Sidi Ahmed Djedidi

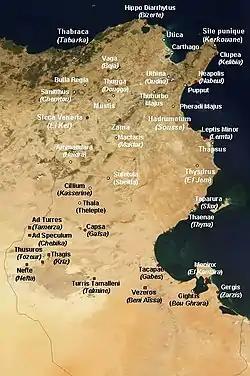
Map showing town in Roman North Africa.

Sidi Ahmed Djedidi is a town and hill near Hammamet, Tunisia, 64 Kilometers south of Tunis. It is located at 36.4n and 10.4e.